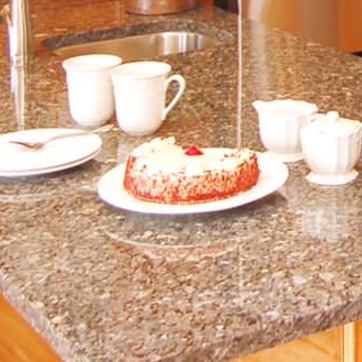
Material: food